Italy of Values

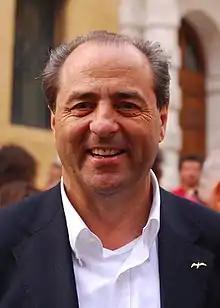
Antonio Di Pietro in 2010

Since de Magistris's strong showing in the 2009 European election there was talk of an underground row between him and Di Pietro for the leadership of the party. Moreover, as some members of the party were entailed with corruption charges, others like Francesco Barbato urged Di Pietro to be more earnest in cleaning up the party. De Magistris, keen on aligning the party with the far left and the most radical groups in opposition to Berlusconi, dubbed Di Pietro as too moderate and denounced that the party "risks of becoming the DC of the third millennium". While the party's grassroots supported a change of leadership and de Magistris initially did not rule this out, the party's old guard (Silvana Mura, Massimo Donadi, Felice Belisario, Luigi Li Gotti and Leoluca Orlando) staunchly defended the leader. Finally an agreement was reached between the two: during 5–7 February 2010 party congress de Magistris would support Di Pietro in exchange of a leading role in the party. In any event Di Pietro was re-elected as party president unopposed, while de Magistris did not become party secretary as he wanted.